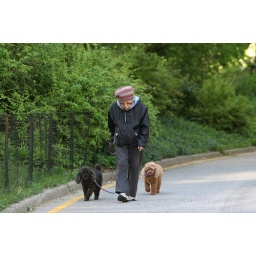
A woman walking her dogs in a the morning at Central Park.